ICFAI University, Mizoram

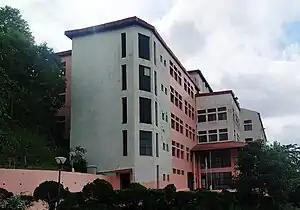
ICFAI University Mizoram Building

The university is located in Durtlang, the suburb of Aizawl, capital of Mizoram. It was established in 2006 with campus in Aizawl. The campus is 17.58 Acres.